CD Projekt

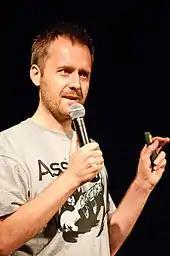
CD Projekt co-founder Marcin Iwiński in 2011

CD Projekt was founded in May 1994 by Marcin Iwiński and Michał Kiciński. According to Iwiński, although he enjoyed playing video games as a child they were scarce in the Polish People's Republic (which experienced political unrest, martial law, and goods shortages during the 1980s). Marcin Iwiński, in high school, was selling cracked copies of Western video games at a Warsaw marketplace (stalls on the streets with many such products were popular in the newly established and aggressively privatised Third Polish Republic of the 1990s). In high school, Iwiński met Kiciński, who became his business partner; at that time, Kiciński was also selling video games.